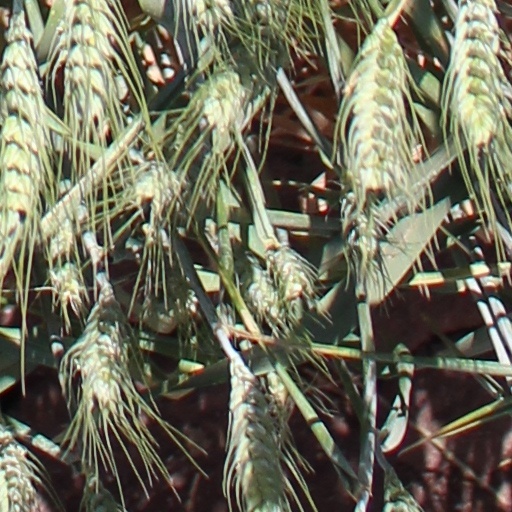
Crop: wheat